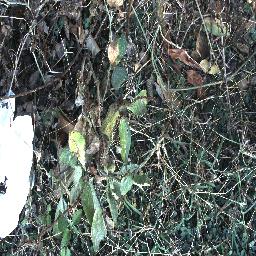
Label: snake_weed